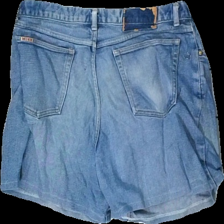
View: back
Type: Shorts
Category: Men
Brand: Missing
Colors: Blue
Material: 100% cotton
Cut: Regular
Size: XL
Season: Summer
Trend: Denim
Stains: Major
Smell: Major
Holes: Major
Price range: <50
Recommended usage: Export
Comment: stinky, washed out colors